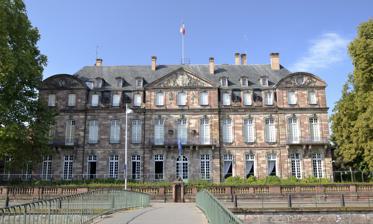
Building: Hôtel de Klinglin
Country: France
Year built: 1736
Civic in Strasbourg, France Hôtel de Klinglin Façade on the Ill Hôtel de Klinglin in relation to the city of Strasbourg Alternative names Hôtel du préfet, Petit Broglie General information Type Civic Architectural style Baroque Location Strasbourg , France Coordinates 48°35′08″N 7°45′13″E / 48.58556°N 7.75361°E / 48.58556; 7.75361 Current tenants Préfecture of Bas-Rhin Construction started 1732 Completed 1736 Design and construction Architect(s) Jean-Pierre Pflug Joseph Massol Jean Geoffroy Conrath [ fr ] The Hôtel de Klinglin , currently known as the Hôtel du Préfet , is a historic building located near Place Broglie on the Grande Île in the city center of Strasbourg , in the French department of the Bas-Rhin . It has been classified as a Monument historique since 1970. The Hôtel de Klinglin currently serves as the residence of the prefect of the department of Bas-Rhin. It should not be confused with the Préfecture administrative [ fr ] on the Place de la République , which houses the administrative functions of the prefect. History This grand hôtel particulier , of a different design than most in Strasbourg (featuring a straight and a crescent-shaped façade instead of two straight ones), was built between 1732 and 1736 for the royal moneylender ( prêteur royal ) François-Joseph de Klinglin (1686–1753). The architects were Jean-Pierre Pflug and Joseph Massol . After Klinglin's disgrace and imprisonment in 1752, the hôtel became the seat of the royal Intendancy of Alsace, which it remained until the French Revolution . Between 1789 and 1799, it was used as the seat of the Directoire du district and since 1800, it has served as the residency of the prefect of Bas-Rhin, with two intervals: between 1871 and 1918, it housed the Statthalter ( governor ) of Alsace-Lorraine and between 1940 and 1944, the Gauleiter . During the Siege of Strasbourg in 1870, the hôtel was heavily damaged by Prussian artillery: the exterior walls withstood but the roof collapsed and almost all the interiors were destroyed. It was rapidly rebuilt and refurnished using as much original material as possible; only the shape of the roof was modified and a balcony added. The architect responsible for the reconstruction was Jean Geoffroy Conrath [ fr ] , who also faithfully rebuilt the opera house nearby. The Hôtel du préfet is not open for tourists apart on special days such as European Heritage Days . Gallery The hôtel seen in 1870, after the shelling by Prussian troops Pediment of the riverside façade Courtyard Main portal on Rue brûlée (detail), added in 1747 by Joseph Massol. A reception room Former ball room , now salle Louise Weiss Upper floor of the grand staircase References ^ a b Base Mérimée : Ancien Hôtel Klinglin dit Petit Broglie, actuellement Hôtel du préfet , Ministère français de la Culture. (in French) External links Media related to Hôtel de Klinglin at Wikimedia Commons Hôtel du préfet - 2 place du Petit Broglie Archived 2016-03-05 at the Wayback Machine on archi-wiki.org (in French) Literature Recht, Roland; Foessel, Georges; Klein, Jean-Pierre: Connaître Strasbourg , 1988, ISBN 2-7032-0185-0 , pages 121–124 See also Palais Rohan Hôtel de Hanau Hôtel des Deux-Ponts Hôtel du grand doyenné